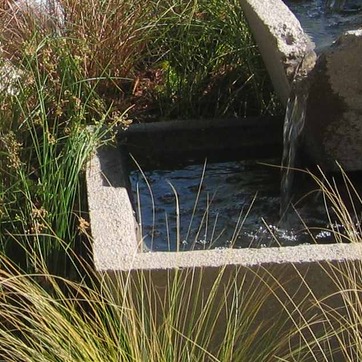
Material: water